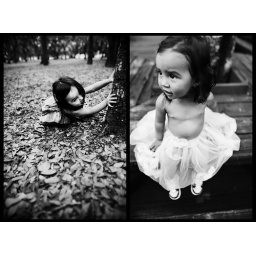
brown leaves on the ground, in black and white